Bicycle frame

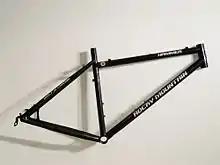
A steel hardtail mountain bike frame produced by Rocky Mountain Bicycles

A bicycle frame is the main component of a bicycle, onto which wheels and other components are fitted. The modern and most common frame design for an upright bicycle is based on the safety bicycle, and consists of two triangles: a main triangle and a paired rear triangle. This is known as the "diamond frame". Frames are required to be strong, stiff and light, which they do by combining different materials and shapes.